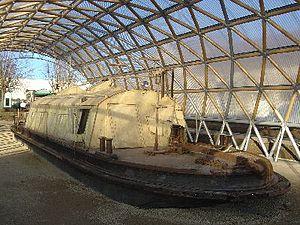
Ancien Toueur - Pouilly-en-Auxois
La voûte du canal de Bourgogne est un tunnel-canal de 3 333 m situé sur Pouilly-en-Auxois et Créancey, en Côte-d'Or.
Pouilly-en-Auxois est une commune française située dans le canton d'Arnay-le-Duc du département de la Côte-d'Or, en région Bourgogne-Franche-Comté.